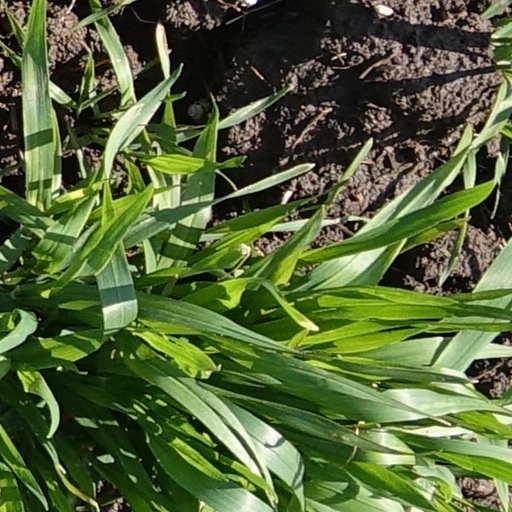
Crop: wheat